Ewald Kienle

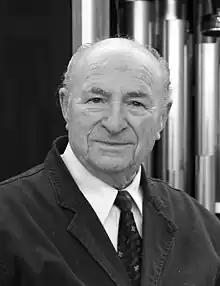
Kienle in 2008

Ewald Kienle (21 December 1928 – 1 February 2021) was a German inventor and entrepreneur. He developed and produced electronic church organs.